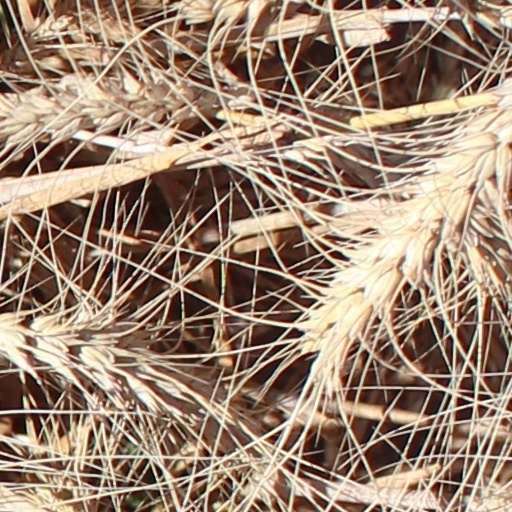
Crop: wheat